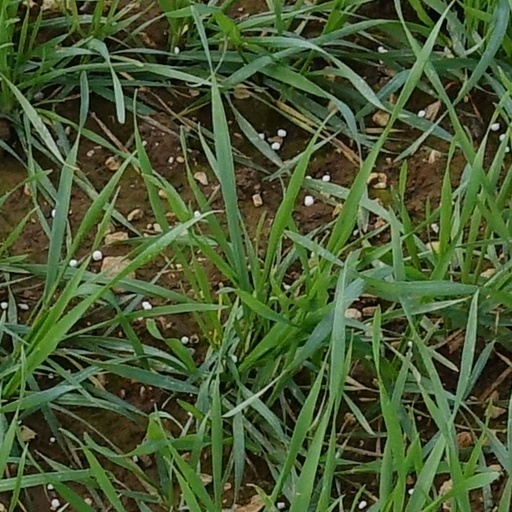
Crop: wheat